Gayvoronskiy

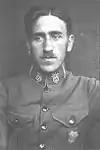
A photograph of Michael Hayvoronskiy

This is a list of relevant women with the surname "Gayvoronskaya" or "Hayvoronskaya";